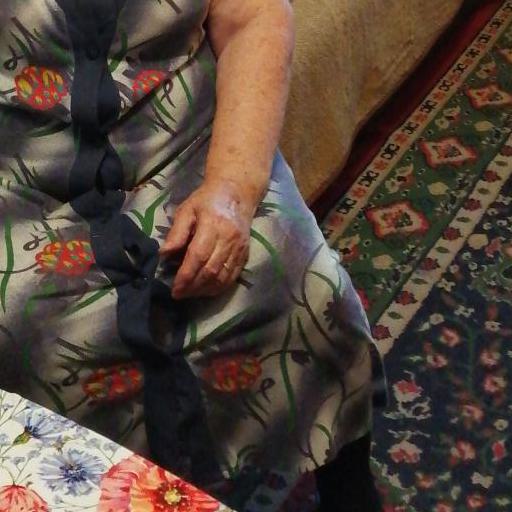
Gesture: no_gesture